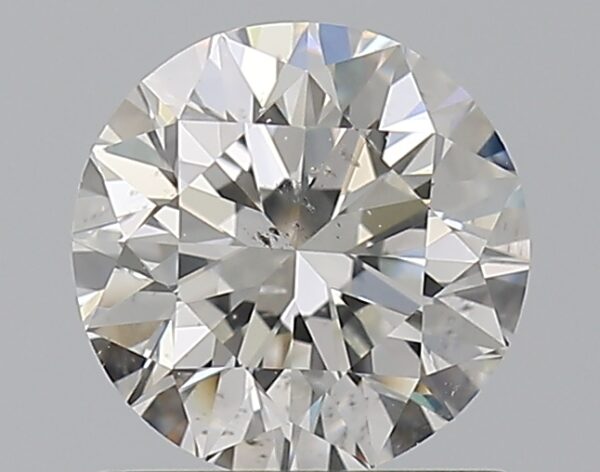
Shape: round
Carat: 0.9
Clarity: SI1
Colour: H
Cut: VG
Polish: EX
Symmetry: VG
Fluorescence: F
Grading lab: GIA
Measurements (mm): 6.05 x 6.1 x 3.91